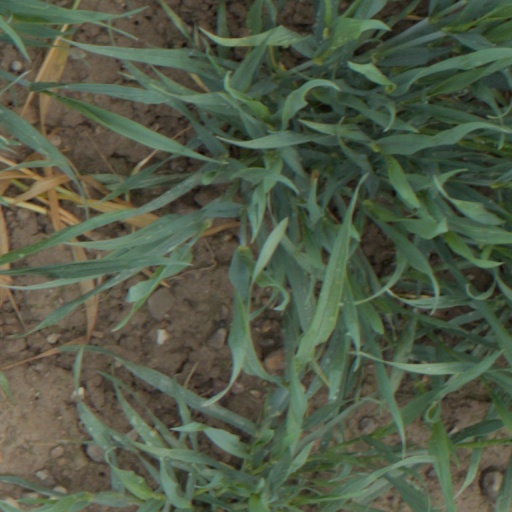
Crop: wheat